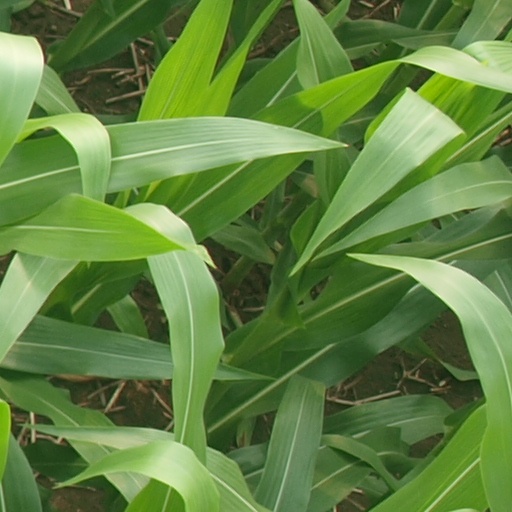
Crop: maize; corn